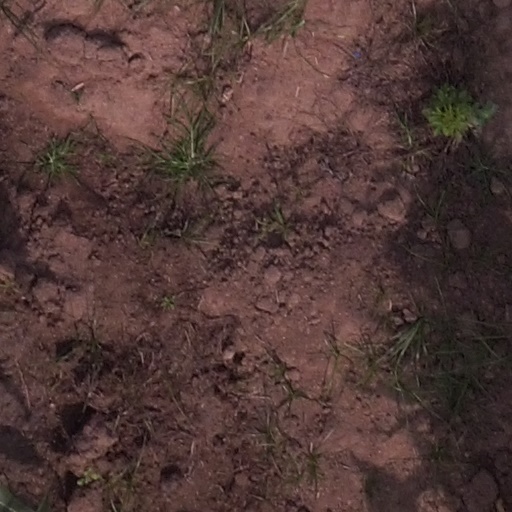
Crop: maize; corn